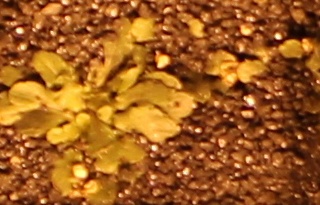
Label: Horseweed